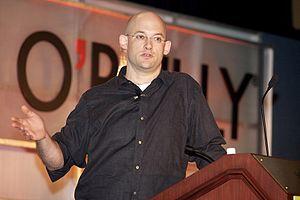
Clay Shirky, né en 1964, est un journaliste américain spécialiste des nouvelles technologies de l'information et de la communication.